Armadillo World Headquarters

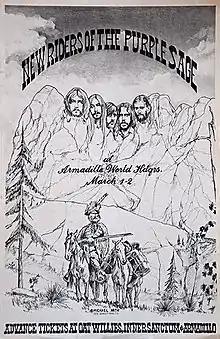
"New Riders of the Purple Sage"1974 Armadillo World Headquarters poster(Michael Edward Arth graphic artist)

The Armadillo caught on quickly with the hippie culture of Austin because admission was inexpensive and the hall tolerated cannabis use. Even though illicit drug use was flagrant, the Armadillo was never raided. Anecdotes suggest the police were worried about having to bust their fellow officers as well as local and state politicians.